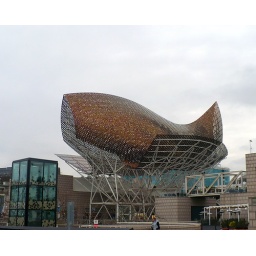
gehry fish under a cloudy sky